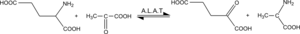
Réaction catalysée par l'ALAT
L'alanine aminotransférase est une enzyme faisant partie des transaminases dont l'activité est mesurée en biologie clinique lors du bilan hépatique. Elle se trouve en quantité importante surtout dans le foie. Elle est impliquée dans le cycle de Felig. Son augmentation dans le plasma sanguin signe une cytolyse hépatique.